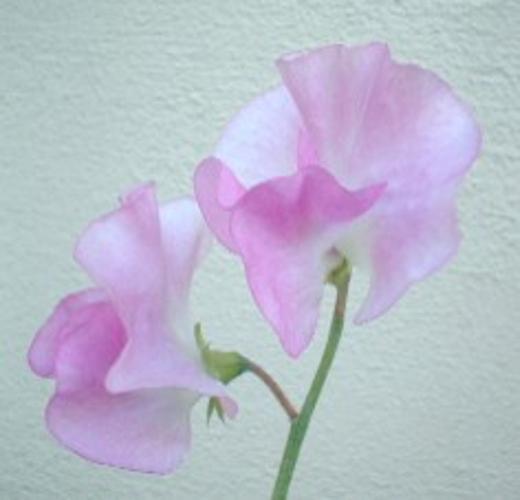
Label: sweet pea